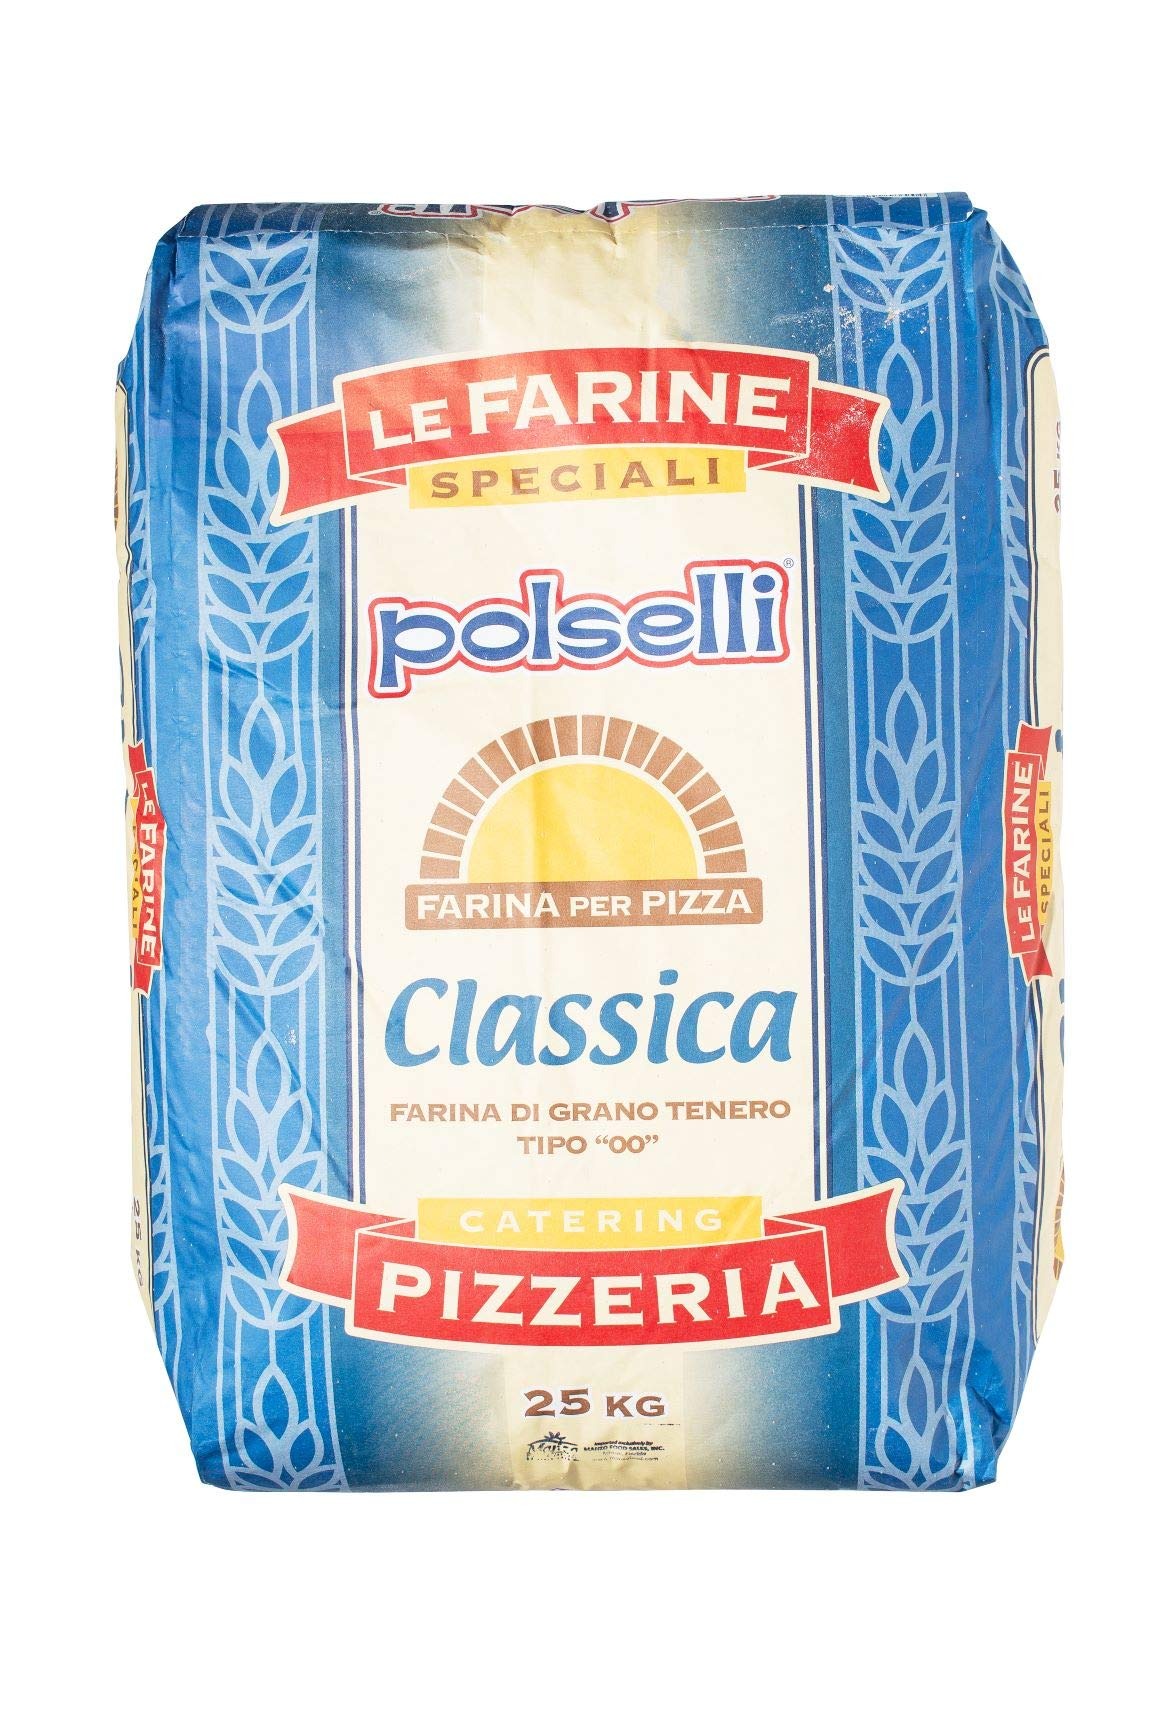
Item Name: POLSELLI Classica, Tipo 00 Double Zero Flour for Pizza, Bread, Pastas, and more, All Natural, European, Unbleached, Unbromated, No Additives, Formulated for a 8+ hour rise, (25 kg) 55 lbs
Bullet Point 1: All of our type 00 flour's are similar in quality however the distiction is made in the level of protien, gluten, W (absorbtion rate) formulated with the selection of grains. Please see the attachments for the difference.
Bullet Point 2: Imported Italian "00" Soft Wheat Flour for baking, pizza, pasta, etc...Perfect texture: Our wheat flour bakes a soft, flavorful crust for an authentic Neapolitan pizza with a soft, tender bottom and bubbles in its cornicione
Bullet Point 3: ALL NATURAL, UNBLEACHED, and Non-GMO. High quality: This flour has strong, elastic gluten, great for the home chefs or anyone looking to make dough from the finest selected grains. We ensure all natural flour with no additives.
Bullet Point 4: Great for making Pizza, Pasta, Baking, or any other food products calling for flour. Diverse ingredient: great for home ovens up to 500 degrees Fahrenheit! Our product is milled slowly and finely for optimal water absorption and superior yield to help bake authentic pizza, gourmet breads, cakes, and pastas!
Bullet Point 5: Professional flour: this 100% wheat flour is a culinary essential, perfect for long fermentation baking.
Bullet Point 6: Milled in a small town south of Rome, Italy
Product Description: THE COMPANY THE STORY OF A FAMILY, A STORY OF PEOPLE AND IDEAS. Started in Arce, a province of Frosinone, in the first half of the twentieth century, from a small artisan business, POLSELLI today is a protagonist in the milling industry in Italy and a leader in the production of flour for bread, pizza and desserts. Run for almost a century by the entrepreneurial experience of a family that today has reached the third generation, always focused on quality, it has grown to an area of approximately 25,000 m2, has a grinding installation with a production capacity of 350 tons per day, a warehousing capacity of raw materials of 7,000 tons and of finished products of 3,500 tons. OUR WORK AND OUR PASSION The values underlying the Polselli family’s passion for wheat are quality, trasparency and reliability. These principles mean that they only use quality wheat and work constantly to ensure high quality standards. They do this by carefully selecting their raw materials and closely monitoring the entire production process. Tradition and innovation are the key words. Production innovation is achieved by a constant commitment to final products with a high level of organoleptic, health and nutritional value. Process innovation means using the best technology to produce a flour that retains its characteristics. And finally, control monitoring involves analysis and chemical and microbiological tests to measure the product’s nutritional value and functional properties, as well as ensuring that it is safe and stores well. POLSELLI is a company of people. Their commitment and professionalism are its real competitive edge. Over the years this commitment has resulted in a successful business model based on constant assessment of consumer requirements, carefully selected raw materials, and the constant challenges presented by innovation and environmental protection.
Value: 880.0
Unit: Ounce

Price: 43.99